Mexican tea culture

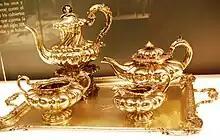
Silver and gold tea set on display at the Franz Mayer Museum in Mexico City.

Herbal teas are common in Mexico. Many herb varieties, both indigenous and imported, are sold at Mexican markets. Traditional medicinal infusions are common in some Mexican immigrant communities in the United States.